Jacques Berlioz

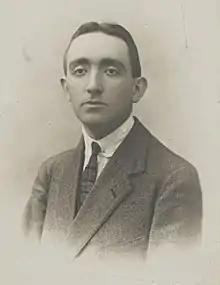
Portrait c. 1923

Jacques Berlioz (9 December 1891, Paris – 21 December 1975) was a French zoologist and ornithologist, specializing in hummingbirds. He was a grand-nephew of composer Hector Berlioz (1803–1869).